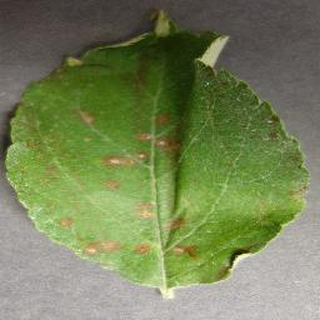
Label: apple_cedar_apple_rust